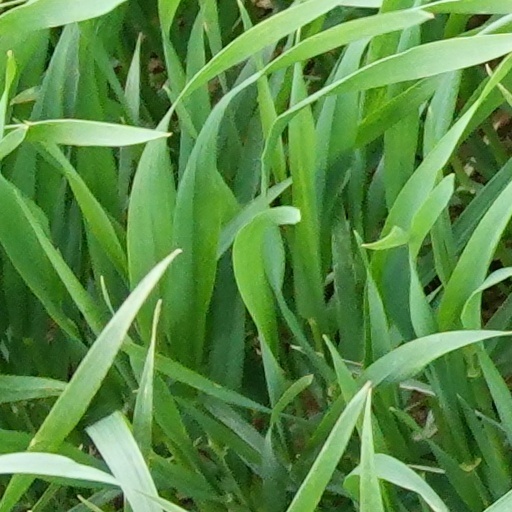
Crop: wheat